Loon Lake (California)

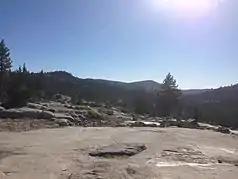

A boat ramp is available near the campground, and an informal boat put-in is along the northwest shore.